Jonos

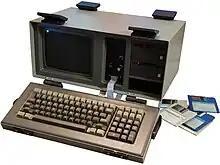
A Jonos Escort C2150 from 1983, next to a stack of 3.5-inch floppy disks. Jonos was the first company to ship a computer with 3.5-inch floppy drives.

In May 1982, Jonos signed a deal with Japan-based Sony Corporation worth over US$1 million for the latter to supply their newly released 3.5-inch floppy disk drives for use in Jonos' forthcoming microcomputers. These microcomputers included the Courier series of portable computers and the Diplomat and Sentry series of desktop computers. This lineup represented Jonos' debut in the computer systems market. Although Sony had inked a much larger deal with Hewlett-Packard (HP) for Sony's 3.5-inch drives, worth over $30 million, earlier that May, Jonos beat both Sony and HP to market with a computer system featuring Sony's 3.5-inch floppy disk format as a means of data storage with the release of the Courier portables (Sony first released a word processor with the drive in 1981). The Courier line was publicly unveiled under a month later at the National Computer Conference in Houston, Texas, in June 1982, where it was given a list price of US$3,995. The first units shipped in the same month.